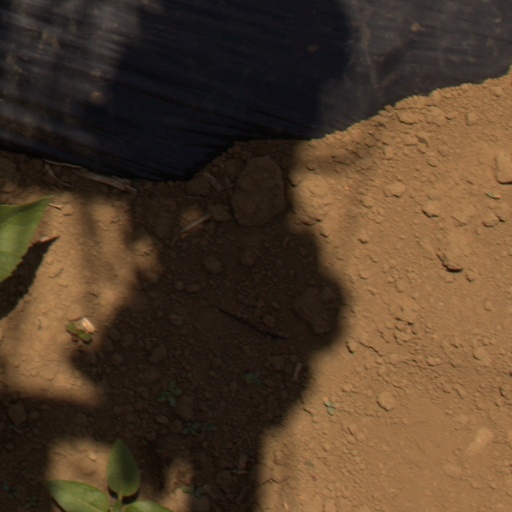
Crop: Jerusalem artichoke